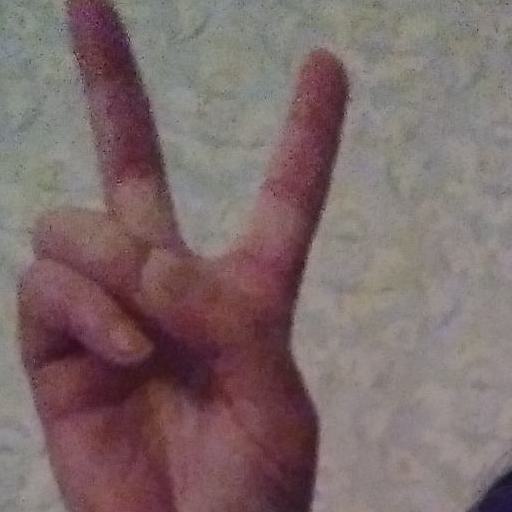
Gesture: peace